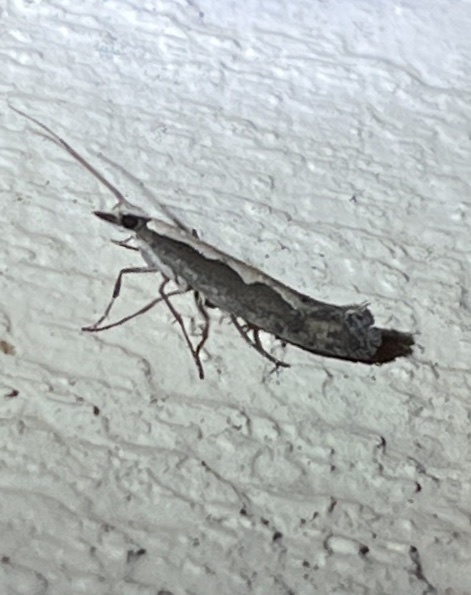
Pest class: diamondback_moth